Henry Berliner

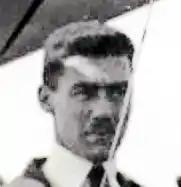

Henry Adler Berliner (December 13, 1895 – May 1, 1970) was a United States aircraft and helicopter pioneer.